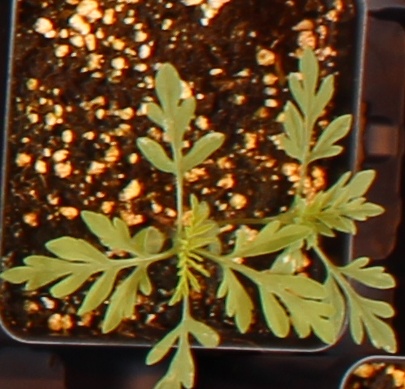
Label: Ragweed